Rebekkah Brunson

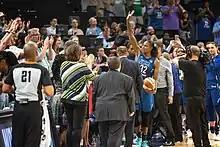
Brunson after setting all-time rebound record in 2018

Following a finals loss in 2016 to the Los Angeles Sparks, Brunson would be selected into the 2017 WNBA All-Star Game, replacing an injured Brittney Griner, making it her fourth career all-star game appearance. As of 2017, Brunson also became the all-time league leader in career offensive rebounds.